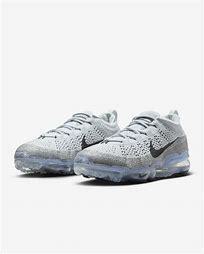
Brand: Nike
Model: Air Vapormax 2023 Flyknit